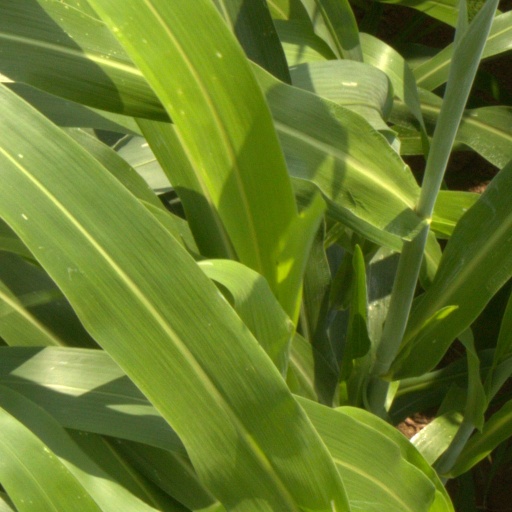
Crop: sorghum